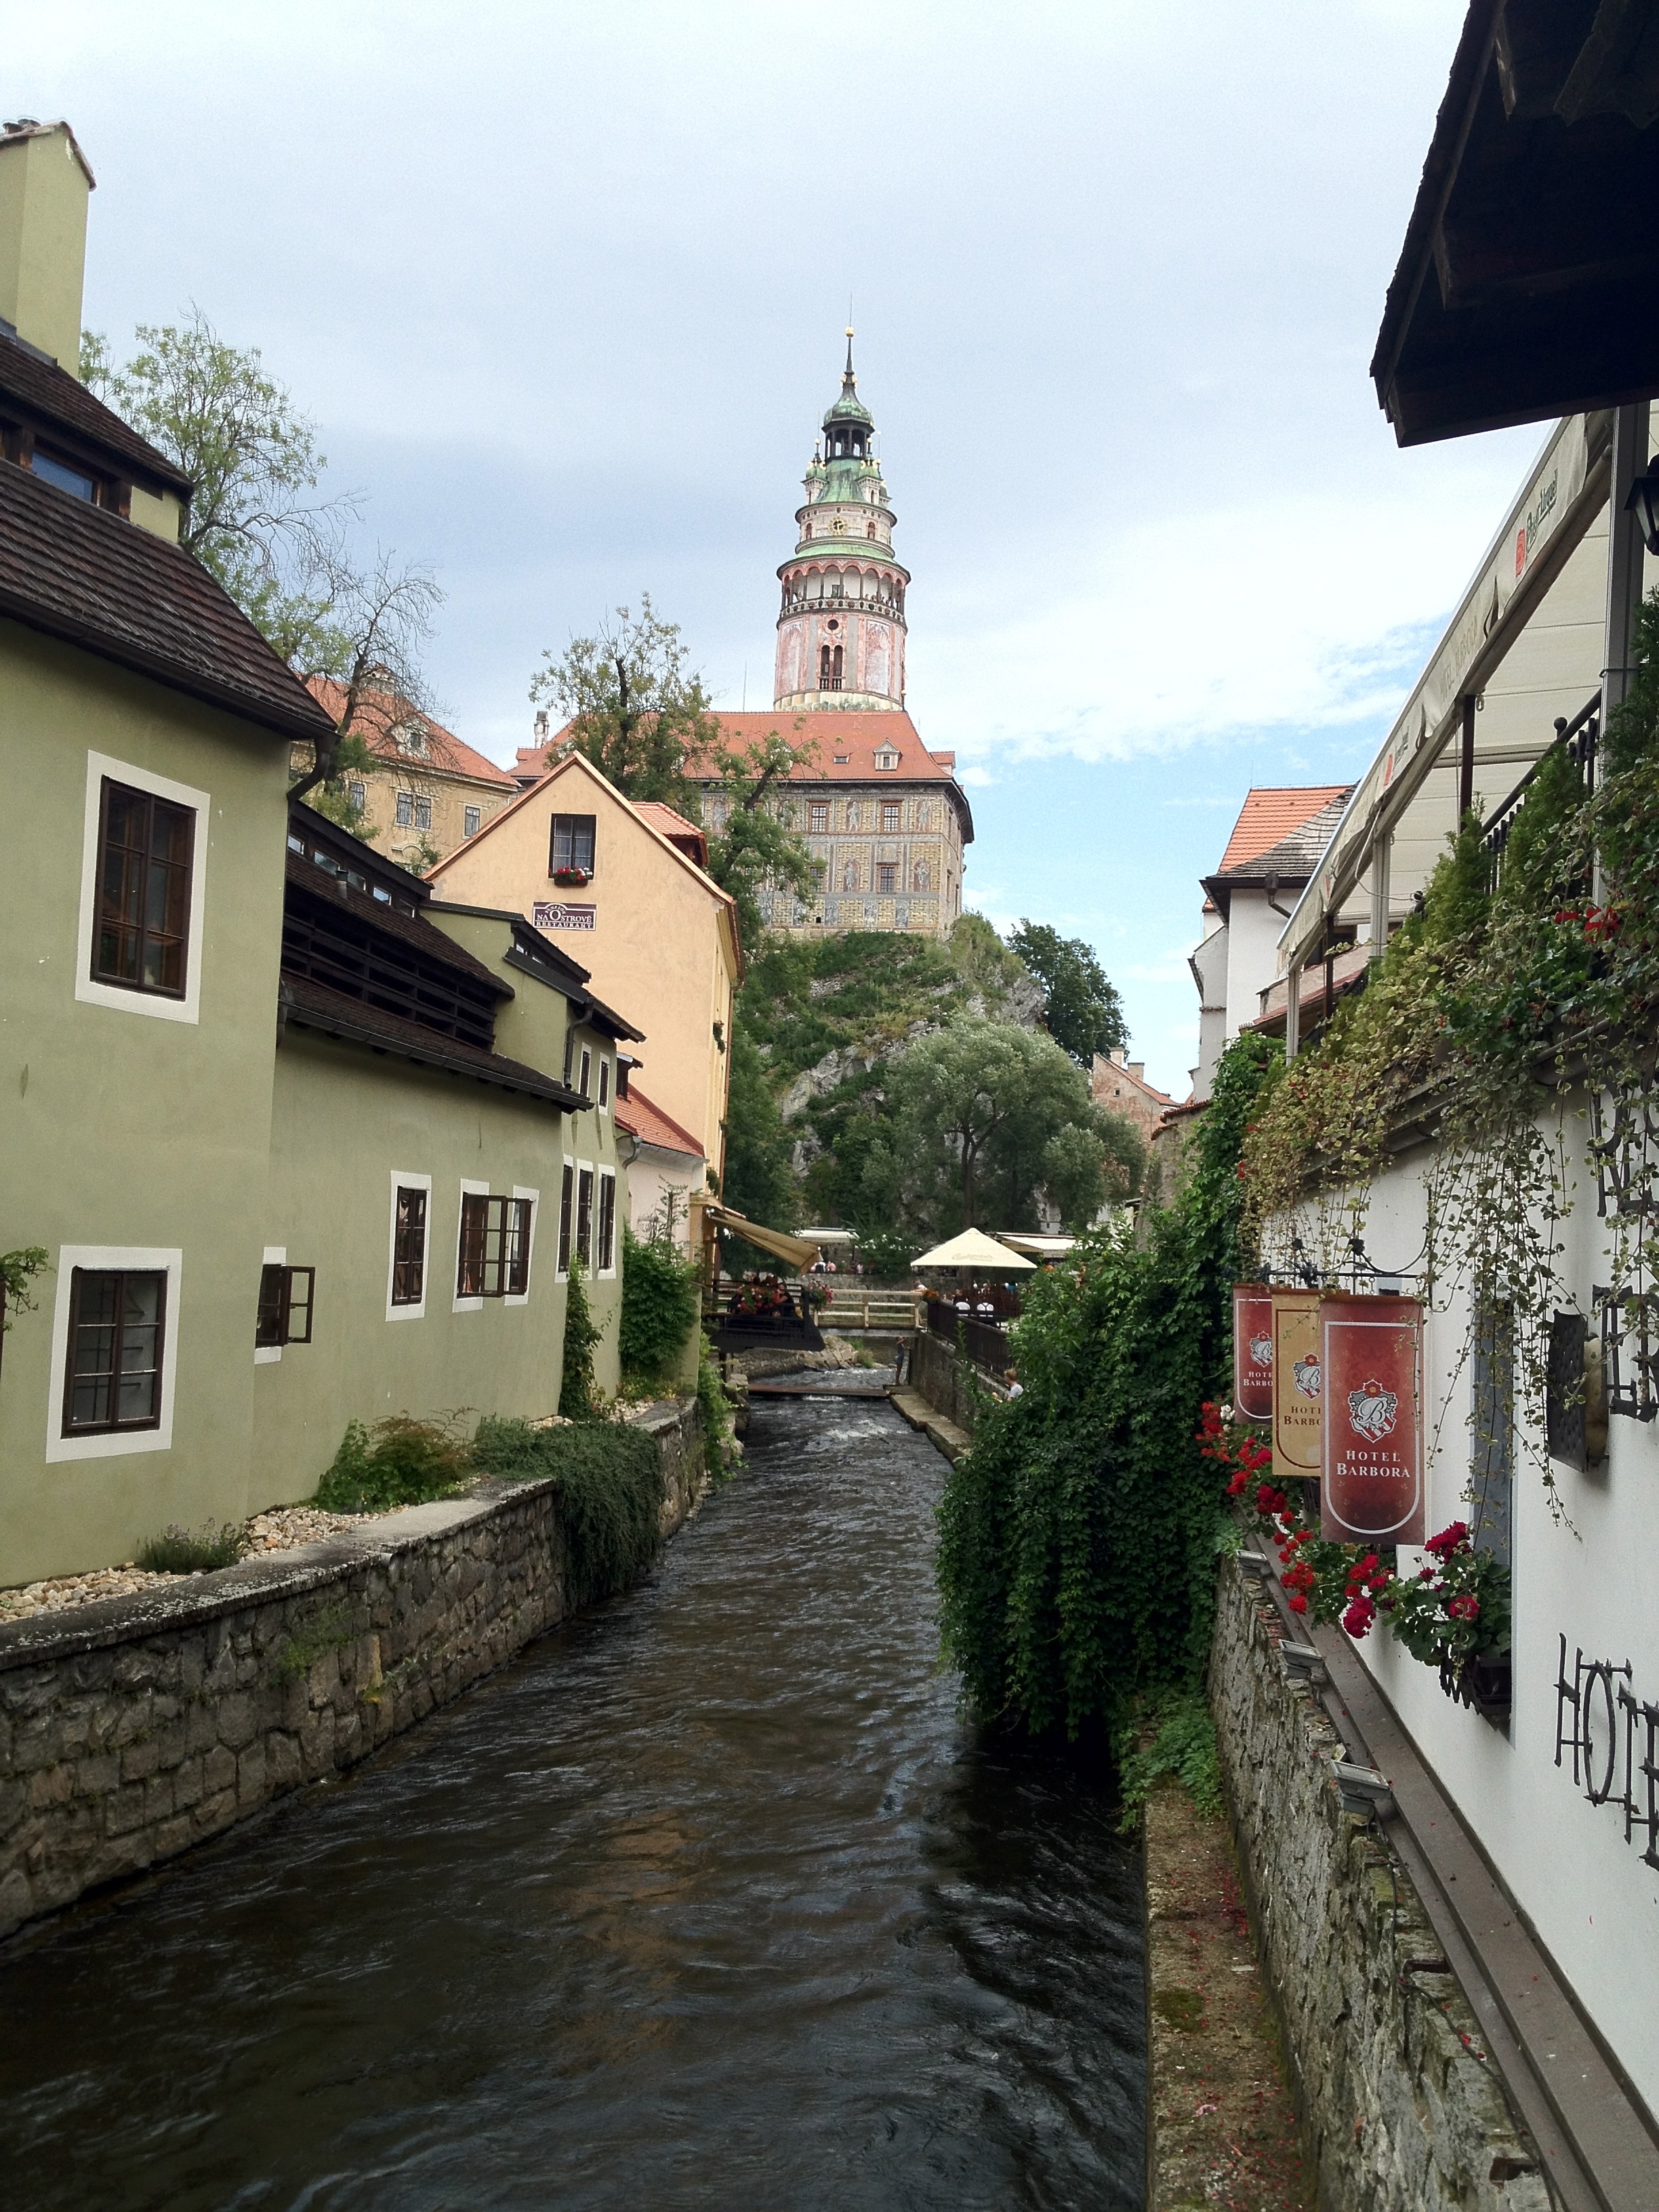
flower, town, river, canal, vacation, travel, village, tourism, waterway, czech republic, cesky krumlov, landform, tours, geographical feature